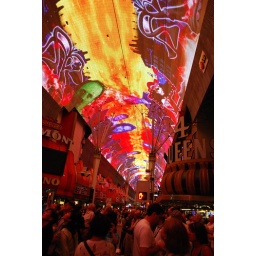
Downtown, Fremont street experience, the biggest screen in the world. The Doors tribute.